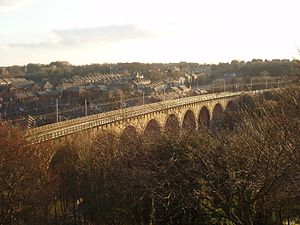
East Coast Main Line
En viadukt på East Coast Main Line ved Durham.
East Coast Main Line er hovedbanen mellem London Kings Cross og Edinburgh. Den anses for at være den vigtigste jernbanelinje i Storbritannien og den mest prestigefyldte at have koncession på for de private jernbaneoperatører. På linjen køres bl.a. med IC225 lokomotiver som med en topfart på 225 km/t er blandt de hurtigste i Storbritannien. Det er en af de få hovedstrækninger som er elektrificeret. En af togforbindelserne på linjen er den berømte Flying Scotsman. Før 2. verdenskrig var linjen bl.a. trafikeret med verdens hurtigste damplokomotiver, bl.a. den berømte The Mallard der stadig er indehaver af hastighedsrekorden for damplokomotiver.